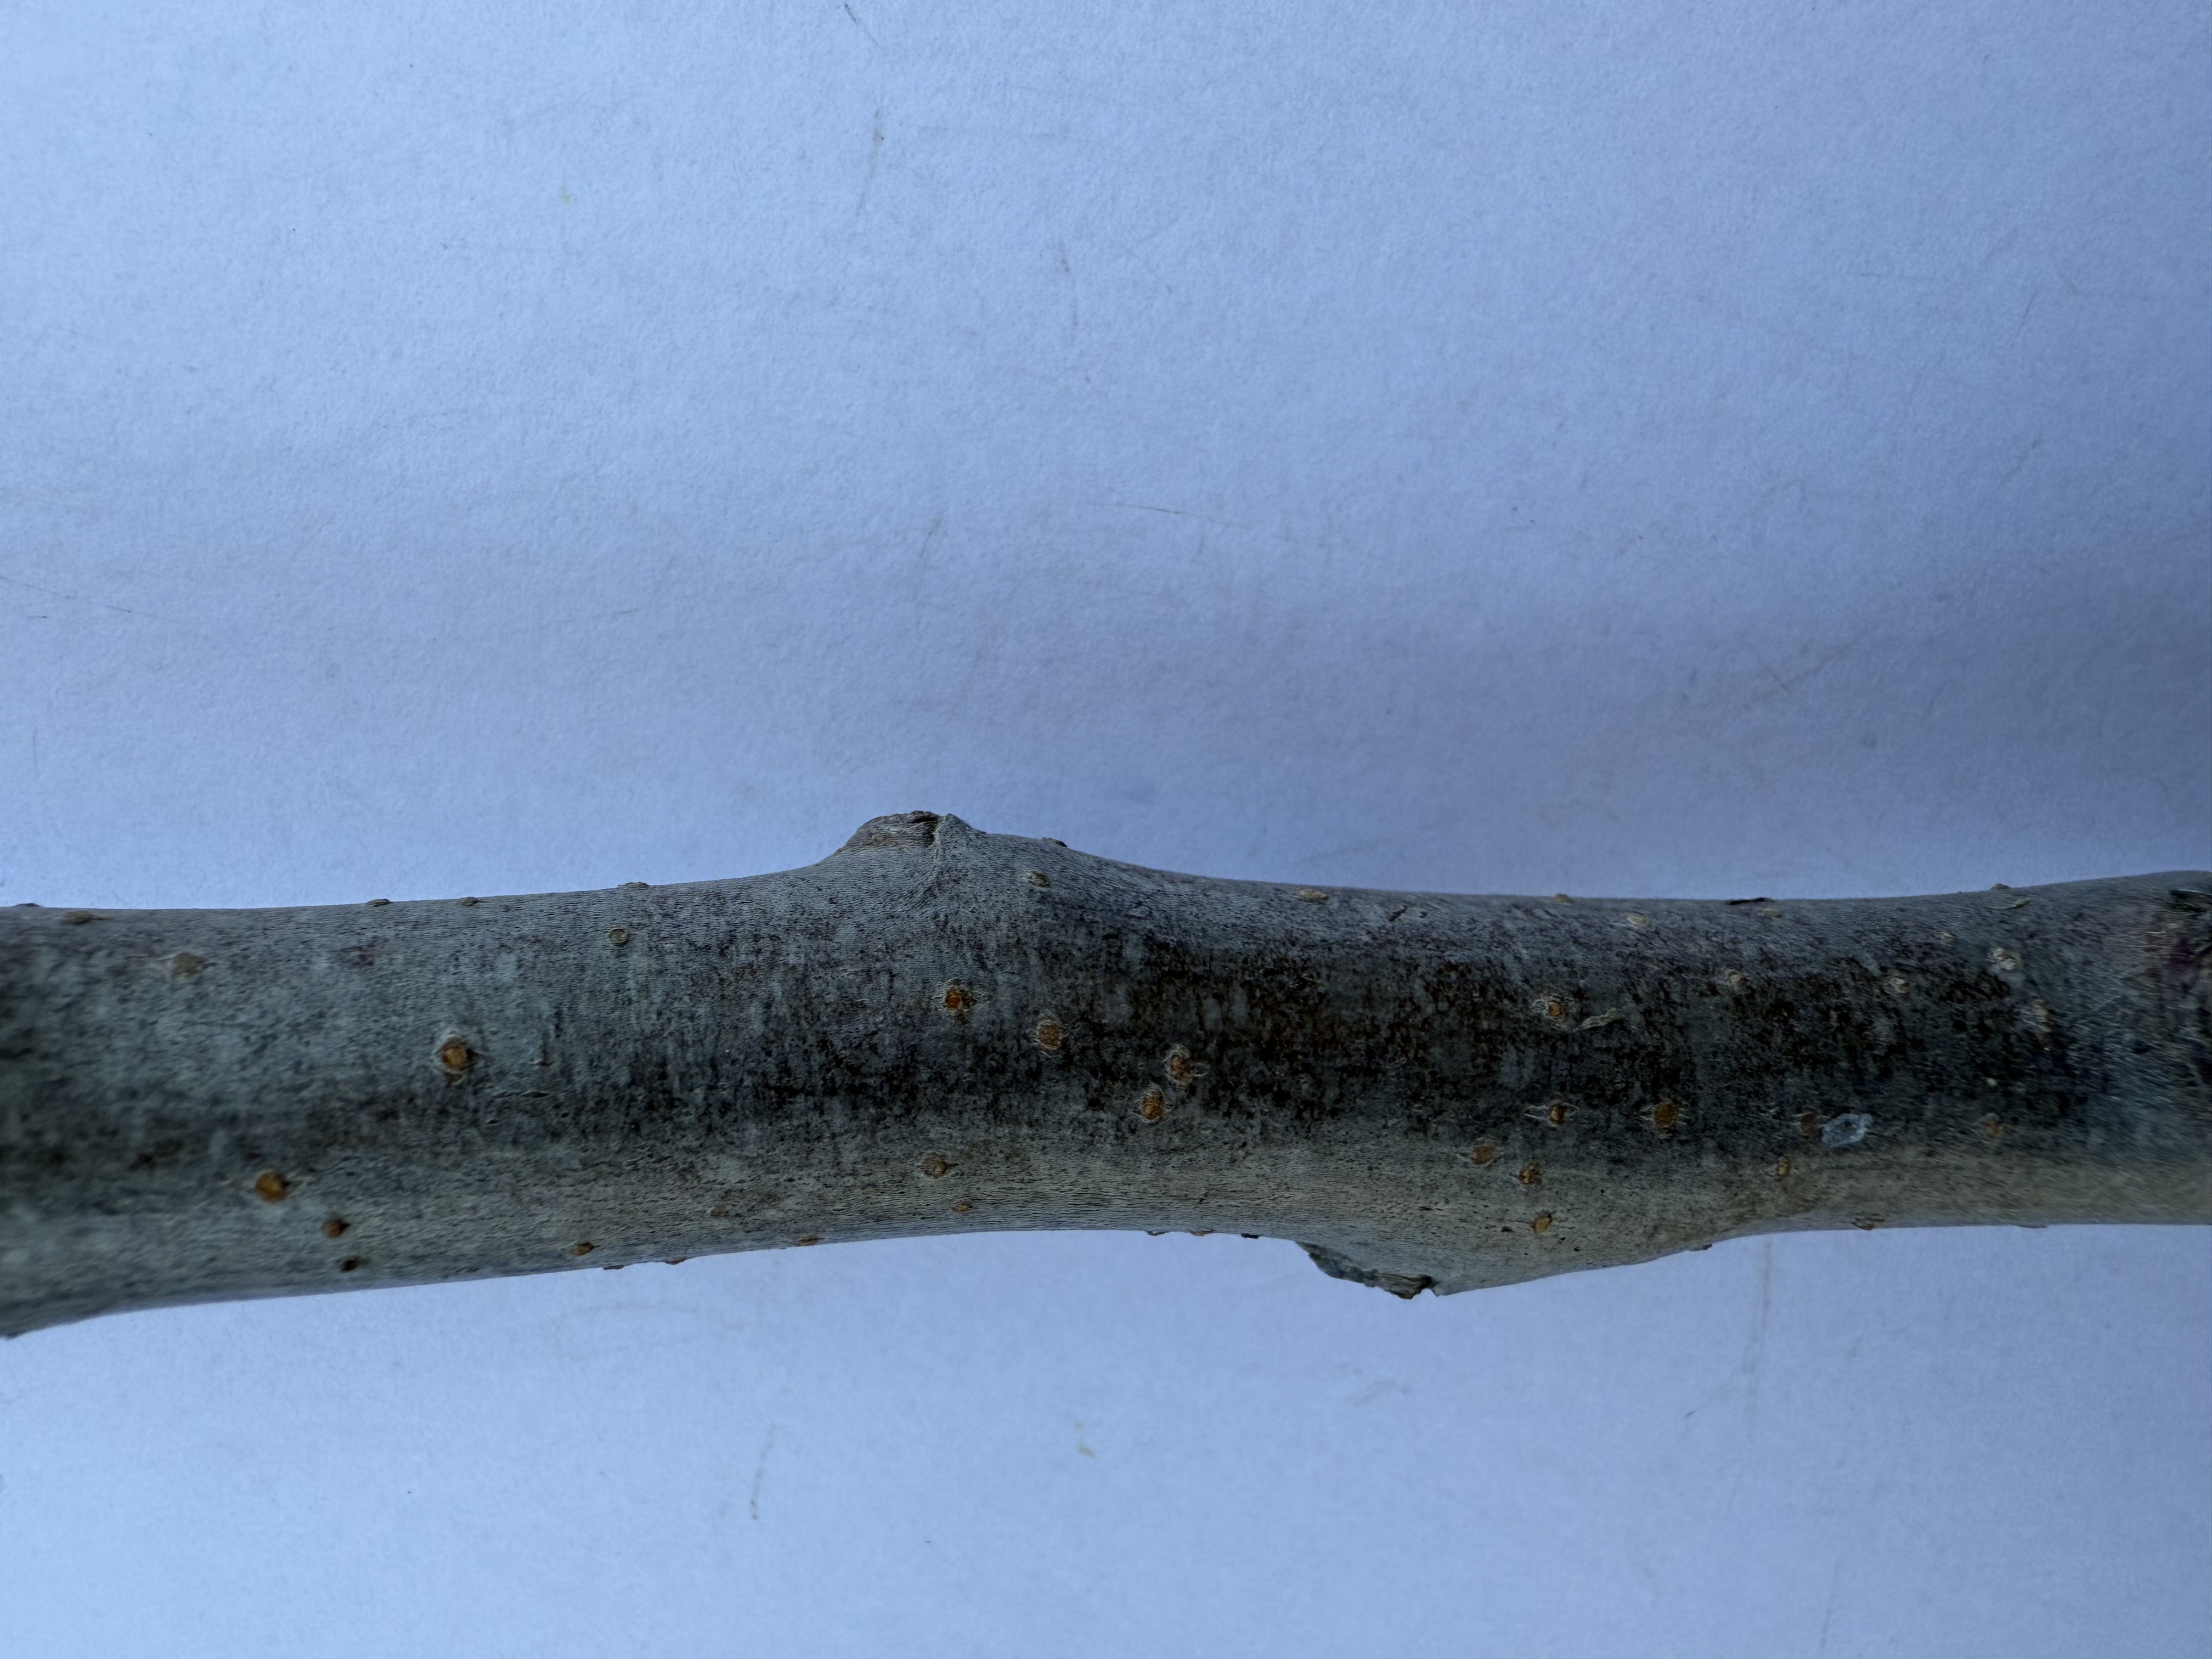
Variety: Fuji Apple